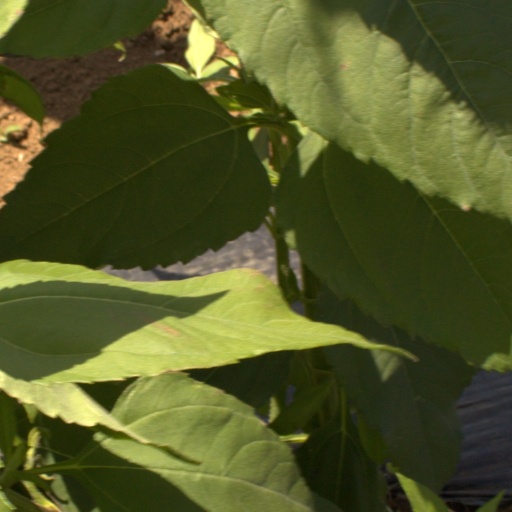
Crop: Jerusalem artichoke